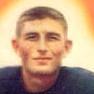
Age: 22